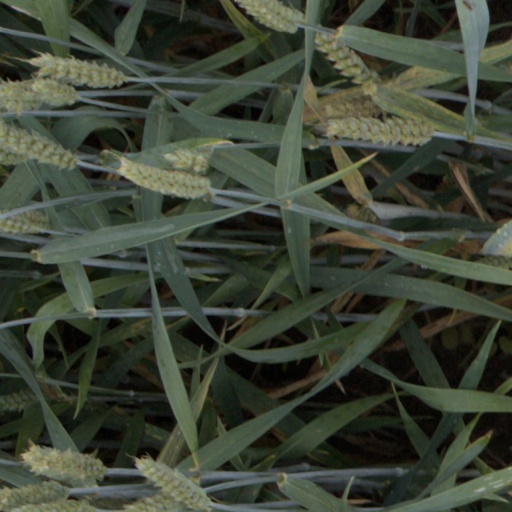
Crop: wheat